Natalia Uzhviy

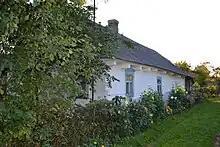
The house where Natalia Uzhviy was born.

Natalia Uzhviy was born on 8 September 1898 in Liuboml and was the oldest of 7 children.